Ken: The Ups and Downs of Ken Livingstone

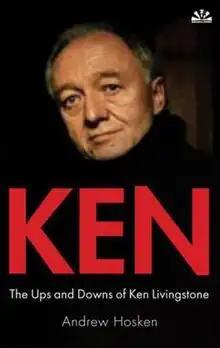

Ken: The Ups and Downs of Ken Livingstone is a 2008 biography of Ken Livingstone by British journalist and author Andrew Hosken. First published on 8 April 2008, the book's provisional title had been "Ken: The Fall and Rise of Ken Livingstone".